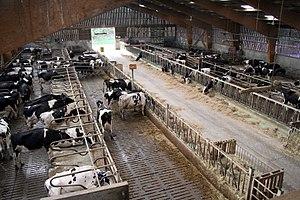
Le bétail est dit en stabulation lorsqu'il est maintenu saisonnièrement ou en permanence dans un espace restreint et clos couvert ou non. Les bâtiments ou parcs enclos dévolus à la stabulation s'emploient dans plusieurs types d'élevages : bovins, ovins, caprins…
L’agriculture des Yvelines est une agriculture moderne et productive, tournée principalement vers la grande culture céréalière. C'est la deuxième en Île-de-France après celle de Seine-et-Marne. Elle occupe une place marginale dans l'économie du département sous l'angle de l'emploi, avec 4 966 actifs en 2006, soit 0,9 % de la population active totale. Cependant cette activité mobilise et façonne une part importante du territoire. La surface agricole utile s'élevait à 91 045 hectares en 2000, soit 43 % du total et à 89 136 hectares en 2010. Ce territoire agricole, ajouté aux 32 % de territoire boisé, donne aux Yvelines un caractère rural marqué, malgré leur proximité de Paris. Cette SAU diminue de 200 hectares par an au profit de l'urbanisation et des infrastructures. Le nombre d'exploitations agricoles diminue régulièrement, diminution plus marquée dans le secteur des cultures spéciales tandis que leur taille augmente pour atteindre une moyenne de 94 hectares en 2010.Plus de 70 % des exploitants cultivent des céréales et des oléagineux comme le colza.
L'élevage intensif est une forme d'élevage industrialisé qui vise à augmenter fortement le rendement de cette activité, notamment en augmentant la densité d'animaux sur l'exploitation ou en s'affranchissant plus ou moins fortement du milieu environnant. Ce type d'élevage est particulièrement connu du grand public par l'élevage en batterie de volailles, mais concerne un large panel d'animaux : vaches, porcs, lapins, saumons... Cette méthode d'élevage industriel est apparue à la fin de la Seconde Guerre mondiale.
Une vache laitière est une vache élevée pour produire du lait destiné à la consommation humaine. Les vaches laitières produisent des veaux, des génisses pour le renouvellement des troupeaux et de la viande.